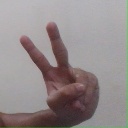
अक्षर: ऐ